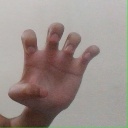
अक्षर: झ